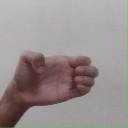
अक्षर: ख